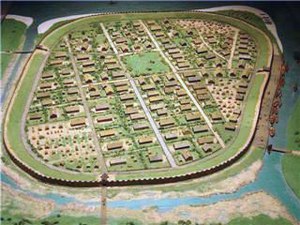
Vikingetid / Handelscentre
Rekonstruktion af en befæstet vikingeby, en model af Árós omkring år 950. I dag hedder byen Aarhus.
Aarhus. En rekonstruktion af byen omkring år 900. På det tidspunkt hed vikingebyen Aros [af oldnordisk Ár-os, dvs. åens-munding].
Vikingetiden er en periode i Europas historie og særligt i Skandinaviens historie fra slutningen af 700-tallet til midten af 1000-tallet. Den efterfulgte germansk jernalder. Det var en tid, hvor nordboere udforskede Europa via havene og floderne for at handle, plyndre, kolonisere og erobre. Nordboerne bosatte sig på Grønland og Newfoundland samt på Færøerne og på Island, i Skotland, England, Irland, Holland, Tyskland, Ukraine, Rusland og Tyrkiet. Selv om vikingerne på mange punkter bliver betragtet som brutale plyndringsmænd, viser mange kilder, at deres invasioner var gengældelse for kristne missionærer og muligvis de saksiske krige med Karl den Store, eller at de blev motiveret af overbefolkning, ubalanceret handel og mangel på landbrugsjord. Kilderne til vikingerne er hovedsageligt deres fjenders, primærkilder som arkæologi og sekundære kilder som de islandske sagaer.